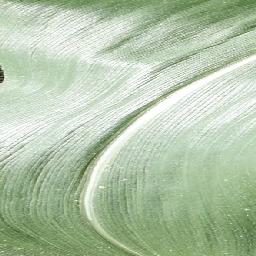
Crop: corn
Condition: (maize)_healthy